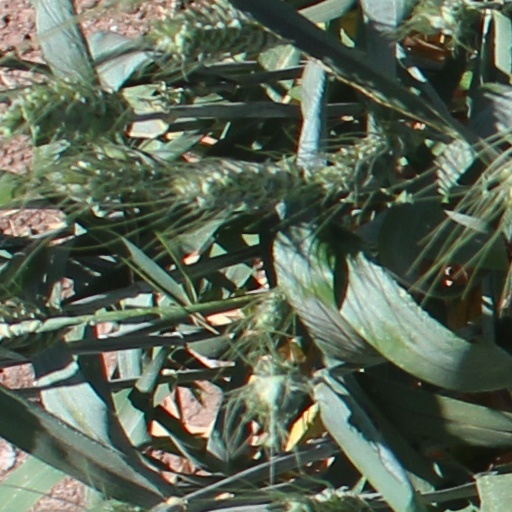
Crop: wheat